Markham Airport

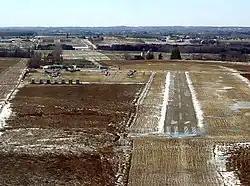
Final approach into Markham

Markham Airport or Toronto/Markham Airport is a private aerodrome operating north of Markham, Ontario, Canada near Toronto.